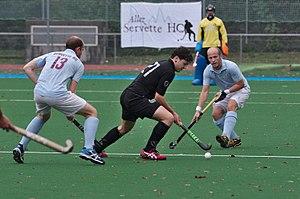
Le Servette Hockey Club est un club de hockey sur gazon de la ville de Genève, en Suisse. Sa première équipe masculine évolue en Ligue nationale A.